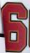
Number: 6